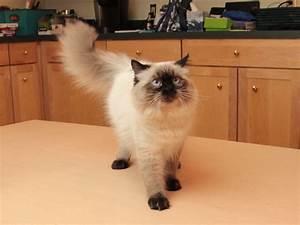
cat